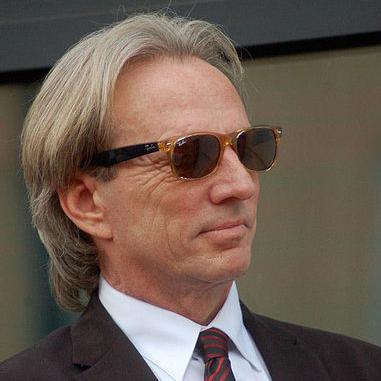
Age: 59